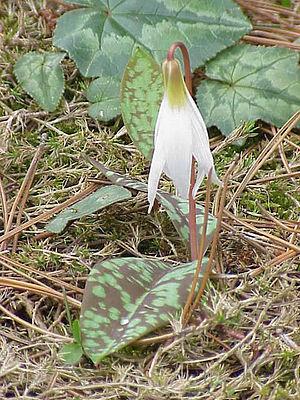
La Dent-de-chien est une plante herbacée à bulbe vivace de la famille des Liliaceae. Elle est originaire des montagnes européennes et d'Asie.